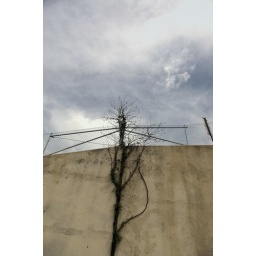
It's amazing how nature fights back. I found this tree growing up through a bridge enbankment near Jenks, OK.